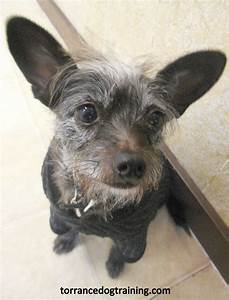
Label: cane